Blackburn Island

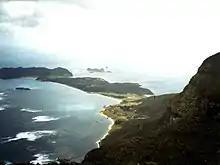
View over Lord Howe from Mount Gower, looking north, with Blackburn Island the islet in the lagoon on the left

Blackburn Island, also known locally as Rabbit Island, is a small uninhabited island in the lagoon of Lord Howe Island in the Tasman Sea. It has an area of 2.4 ha, a maximum height of 32 m and lies some 700 m off the west coast of Lord Howe within the waters of the Lord Howe Island Marine Park. It is vegetated mainly with grasses, and is extensively covered with the breeding burrows of wedge-tailed shearwaters. It is easily accessible by kayak from Lord Howe.